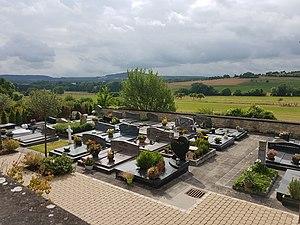
Cimetière de l'église de l'Assomption (luxembourgeois: ""Kierfecht Nidderaanwen"") à Niederanven (luxembourgeois: Nidderaanwen) dans le canton de Luxembourg dans le Grand-Duché de Luxembourg."